Corthoon

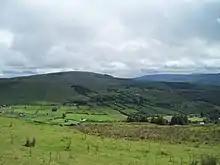
Corthoon viewed from the townland of Brackary More

Corthoon or Cartrongibbagh is a townland in County Leitrim, Connacht, Ireland. The townland is located in the northern part of the county, close to the borders of County Donegal and County Fermanagh. The main service town is Manorhamilton.